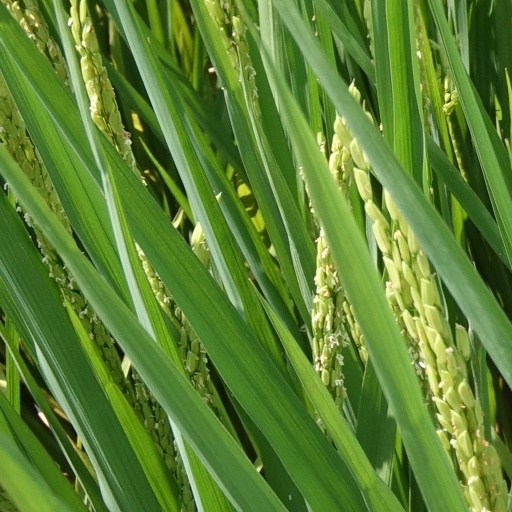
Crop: rice